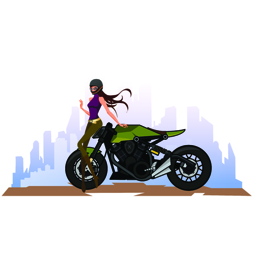
illustrator for racing girl in the city